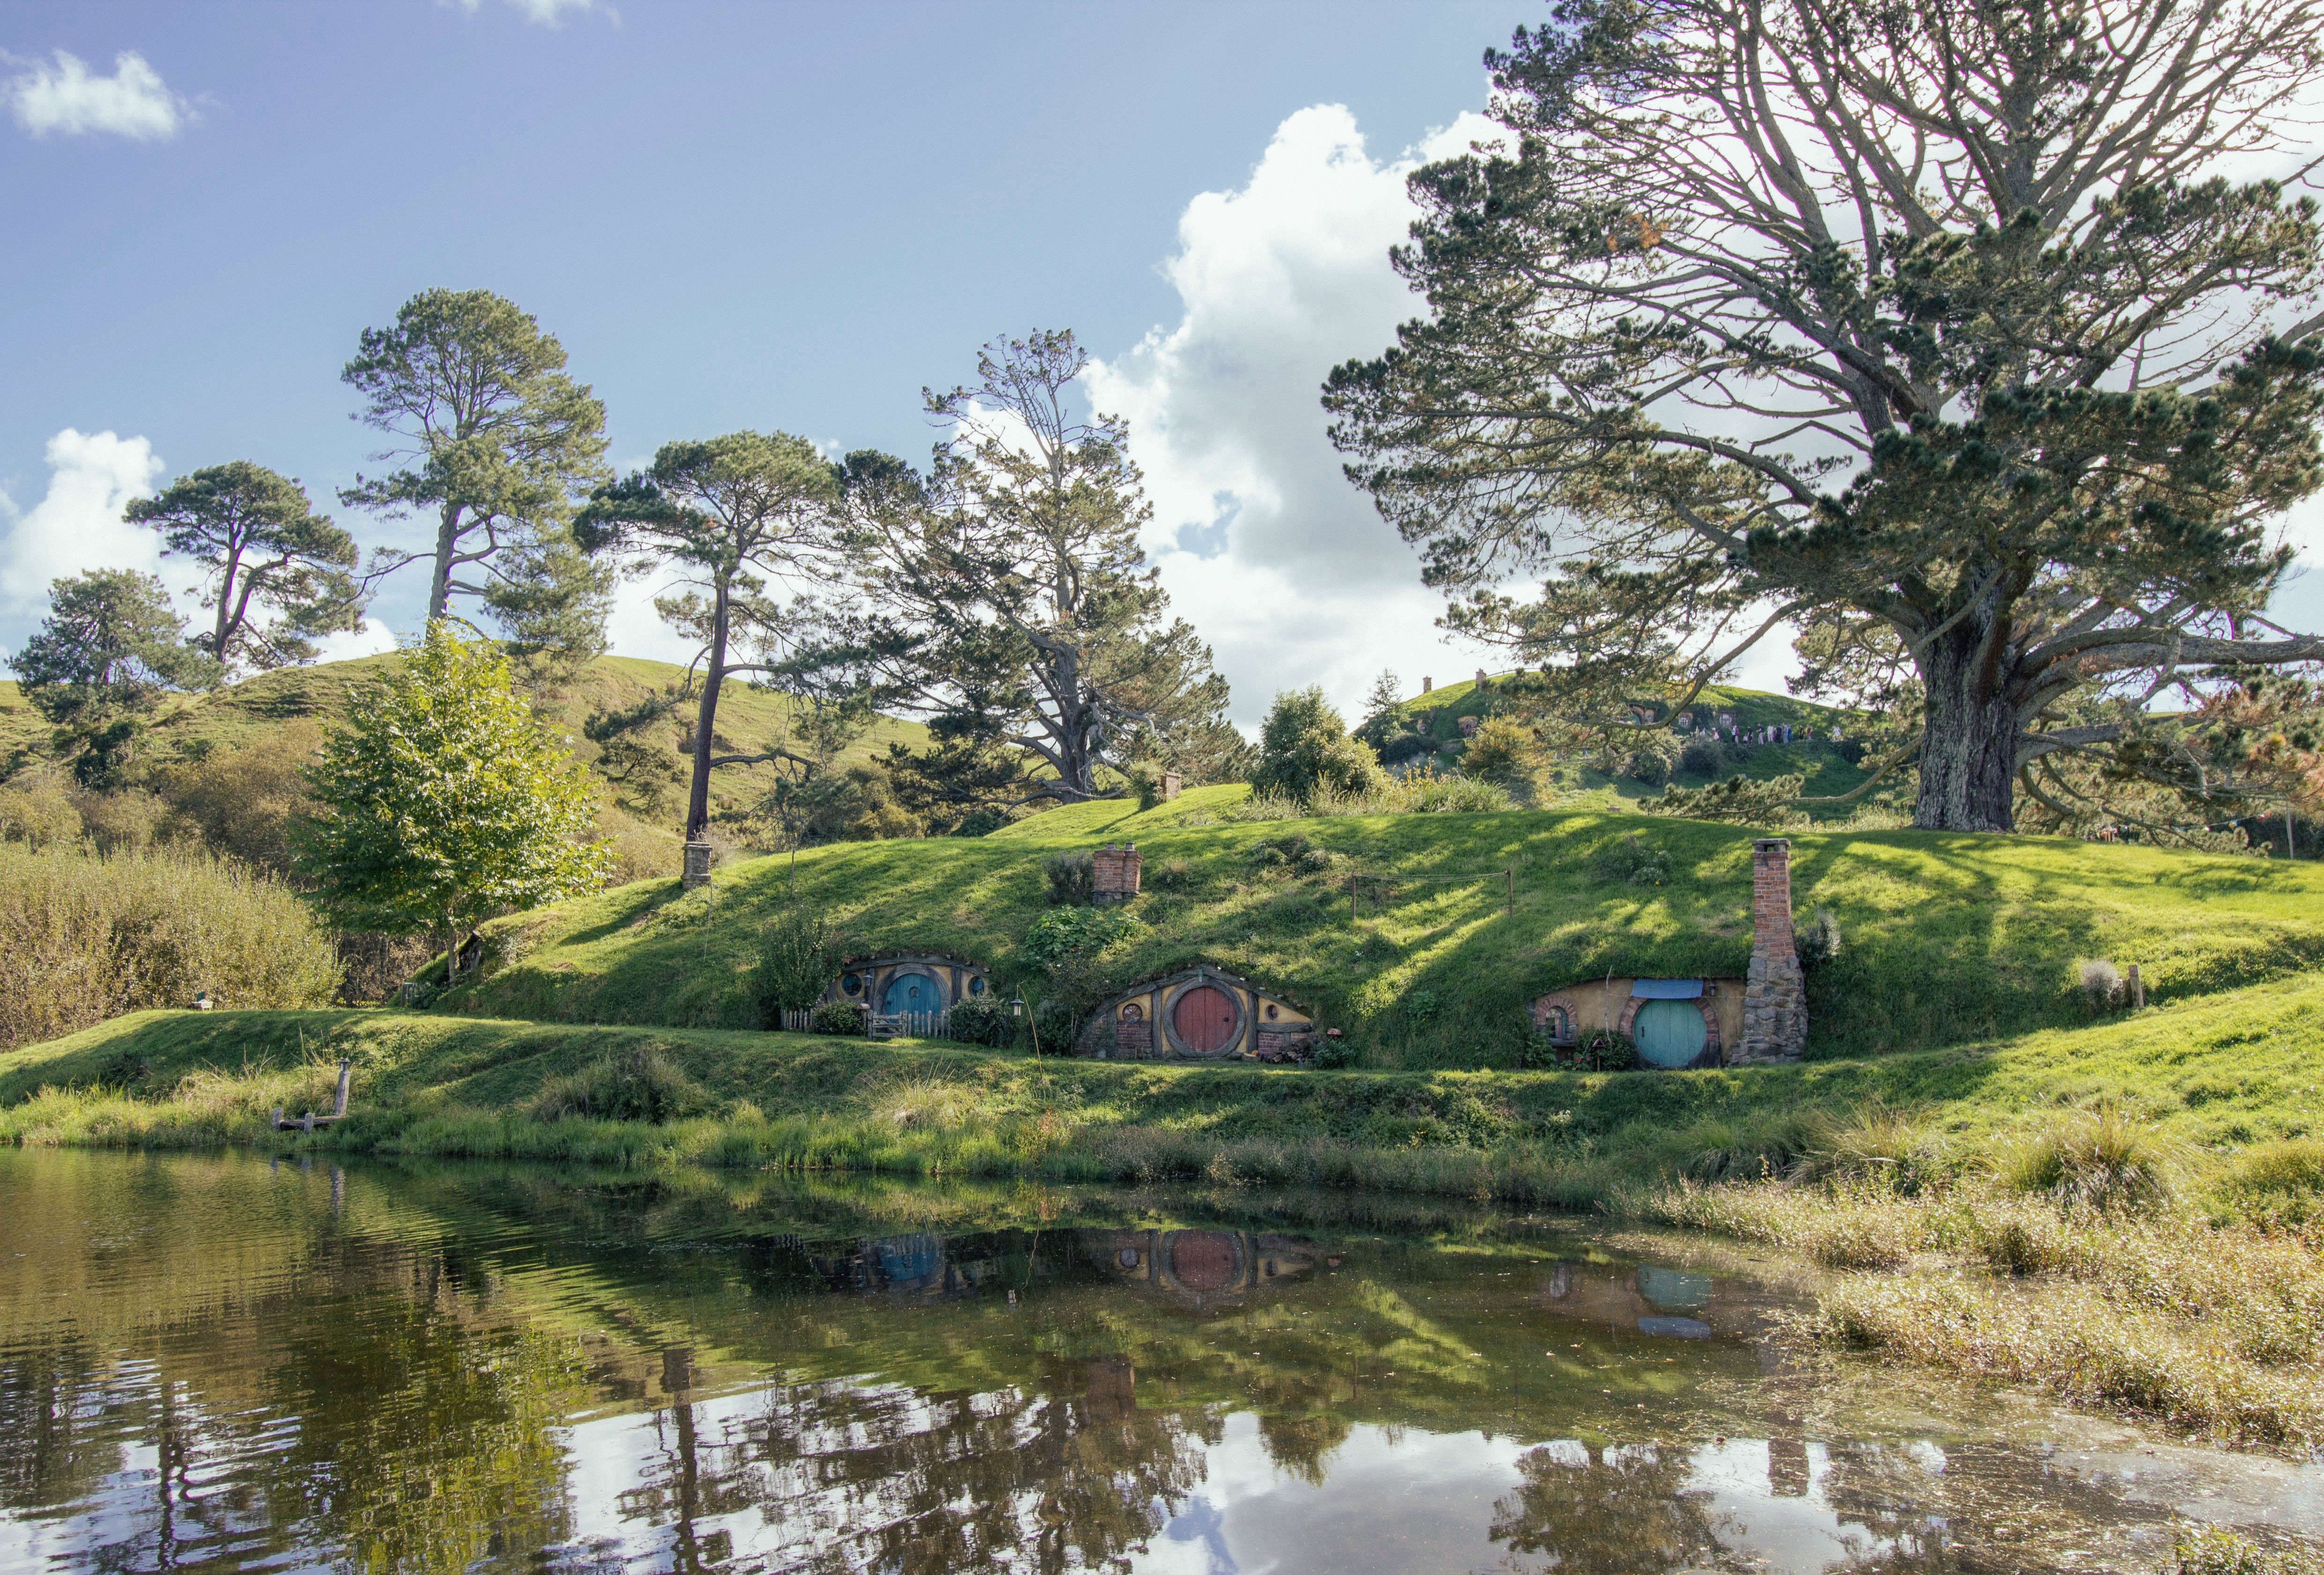
tree, flower, lake, river, pond, garden, waterway, vegetation, wetland, ecosystem